Eva Rivas

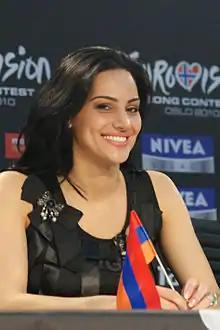
Eva Rivas in Oslo, May 2010

Valeria Alexandrovna Reshetnikova-Tsatouryan (born 13 July 1987), better known by her stage name Eva Rivas, is a Russian-Armenian singer. She represented Armenia in the Eurovision Song Contest 2010 with the song "Apricot Stone". In 2014, Rivas was a judge on the third season of "The Voice of Armenia".